Ñandutí

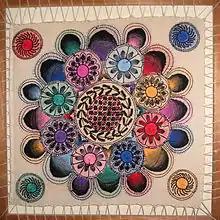
"Ñandutí:" "The flower in the spider's web" from Asunción Paraguay

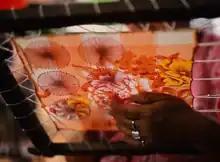
Ñandutí

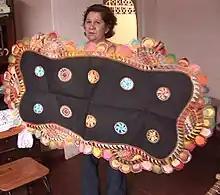
Paraguayan woman displays ñandutí lace

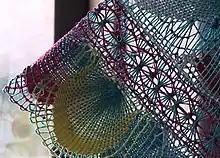
Ñandutí detail

Ñandutí is a traditional Paraguayan lace. The name means "spider web" in Guaraní, the official, indigenous language of Paraguay.